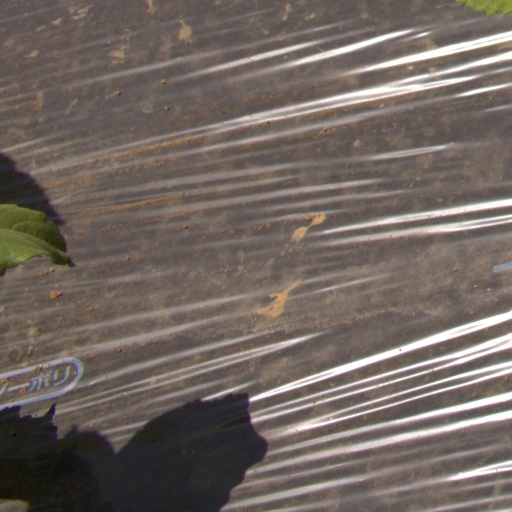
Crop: Jerusalem artichoke